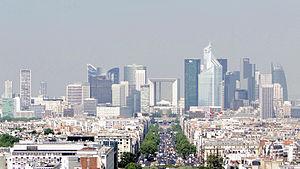
Grande arche NANTERRE